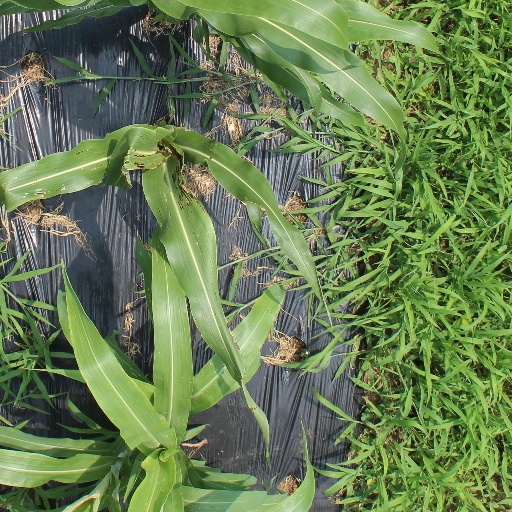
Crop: sorghum